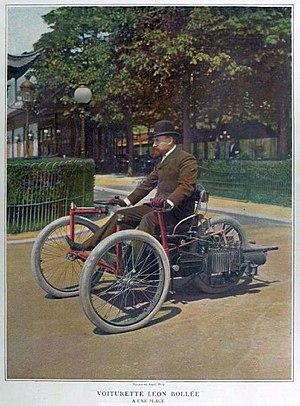
Voiturette de course une place Léon Bollée (1898).
Une voiture dite sans permis ou « voiturette » ou parfois micro-voiture ou rarement voiture-œuf est un véhicule carrossé à moteur dont la réglementation est similaire ou dérivée de celle de la catégorie des cyclomoteurs notamment en ce qui concerne le permis de conduire. En fonction de la législation nationale, la conduite peut ne pas nécessiter de permis de conduire automobile obligatoire. Les caractéristiques techniques ne répondent pas au standard européen d'une voiture de tourisme ; en particulier pour les normes de sécurité : absence d'obligation d'ABS, d'airbag, d'ESP, de TPMS ou d'AEB ou de protection contre les chocs. Il s'agit le plus souvent d'un quadricycle à moteur, mais une voiturette peut être aussi un tricycle à moteur ou véhicule à trois roues.